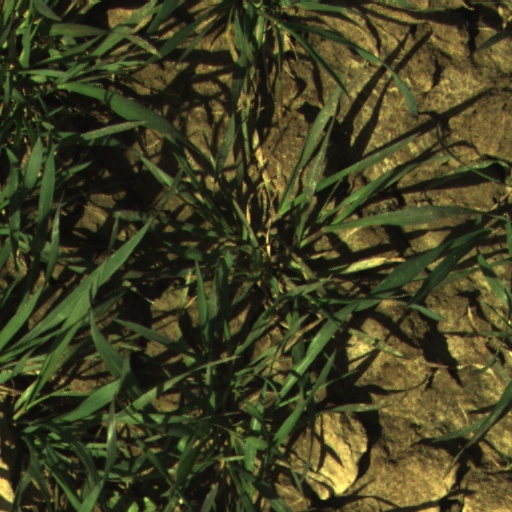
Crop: wheat